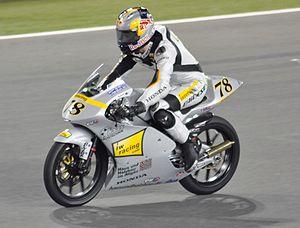
Marcel Schrötter, né le 2 janvier 1993 à Pflugdorf en Allemagne, est un pilote de moto allemand.